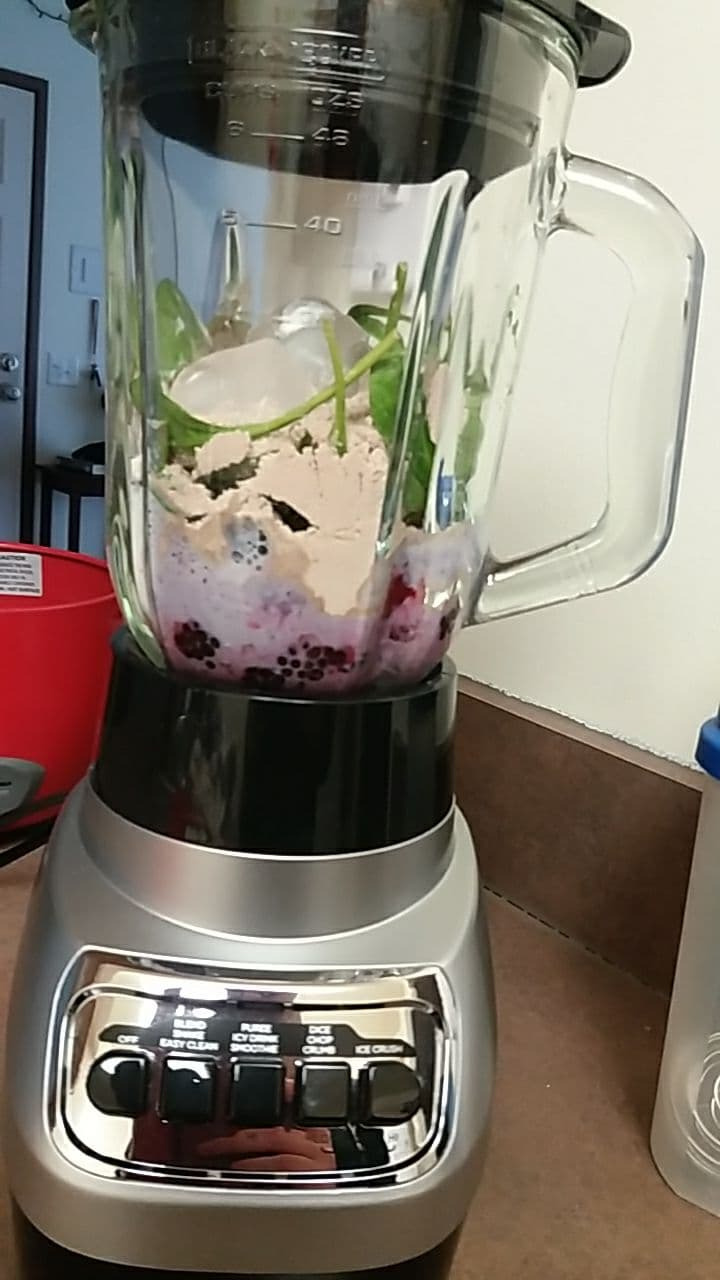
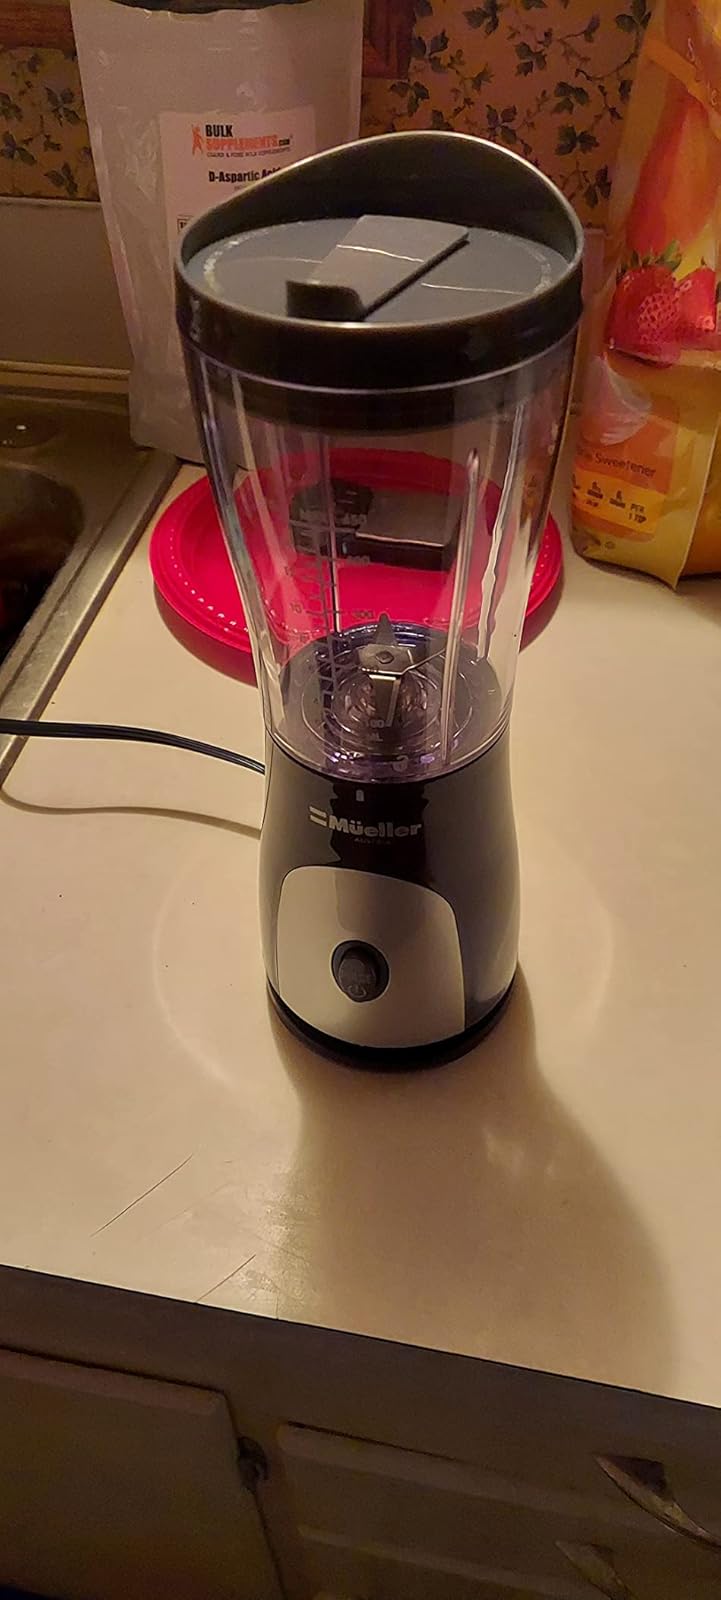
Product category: items_blender
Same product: no